Battle of the Bulge

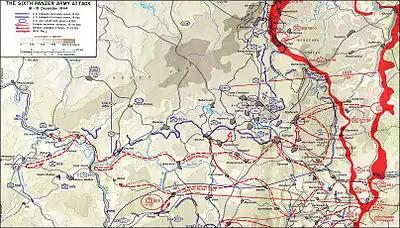
Sepp Dietrich led the Sixth Panzer Army in the northernmost attack route.

The attacks by the Sixth Panzer Army's infantry units in the north fared badly because of unexpectedly fierce resistance by the U.S. 2nd and 99th Infantry Divisions. Peiper, at the head of Sepp Dietrich's Sixth Panzer Army, had been designated to take the Losheim-Losheimergraben road, a key route through the Losheim Gap, but it was closed by two collapsed overpasses that German engineers failed to repair during the first day. Peiper's forces were rerouted through Lanzerath.